Bad Boy (2023 film)

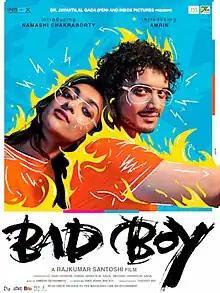
Theatrical release poster

Bad Boy is a 2023 Indian Hindi-language romantic comedy film directed by Rajkumar Santoshi produced by Anjum Qureshi and Sajid Qureshi. The film stars newcomers Namashi Chakraborthy and Amrin Qureshi. It is a remake of "Cinema Choopistha Mava".